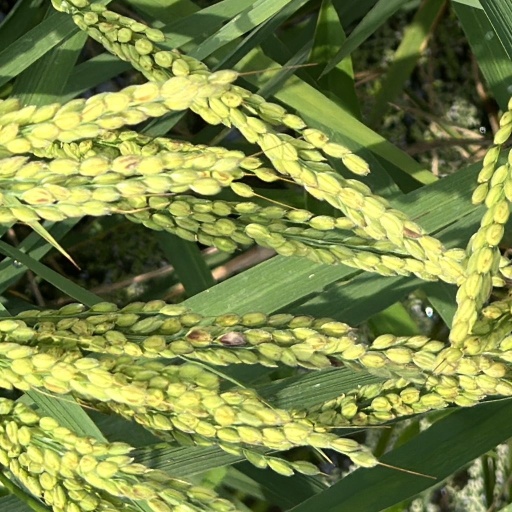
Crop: rice